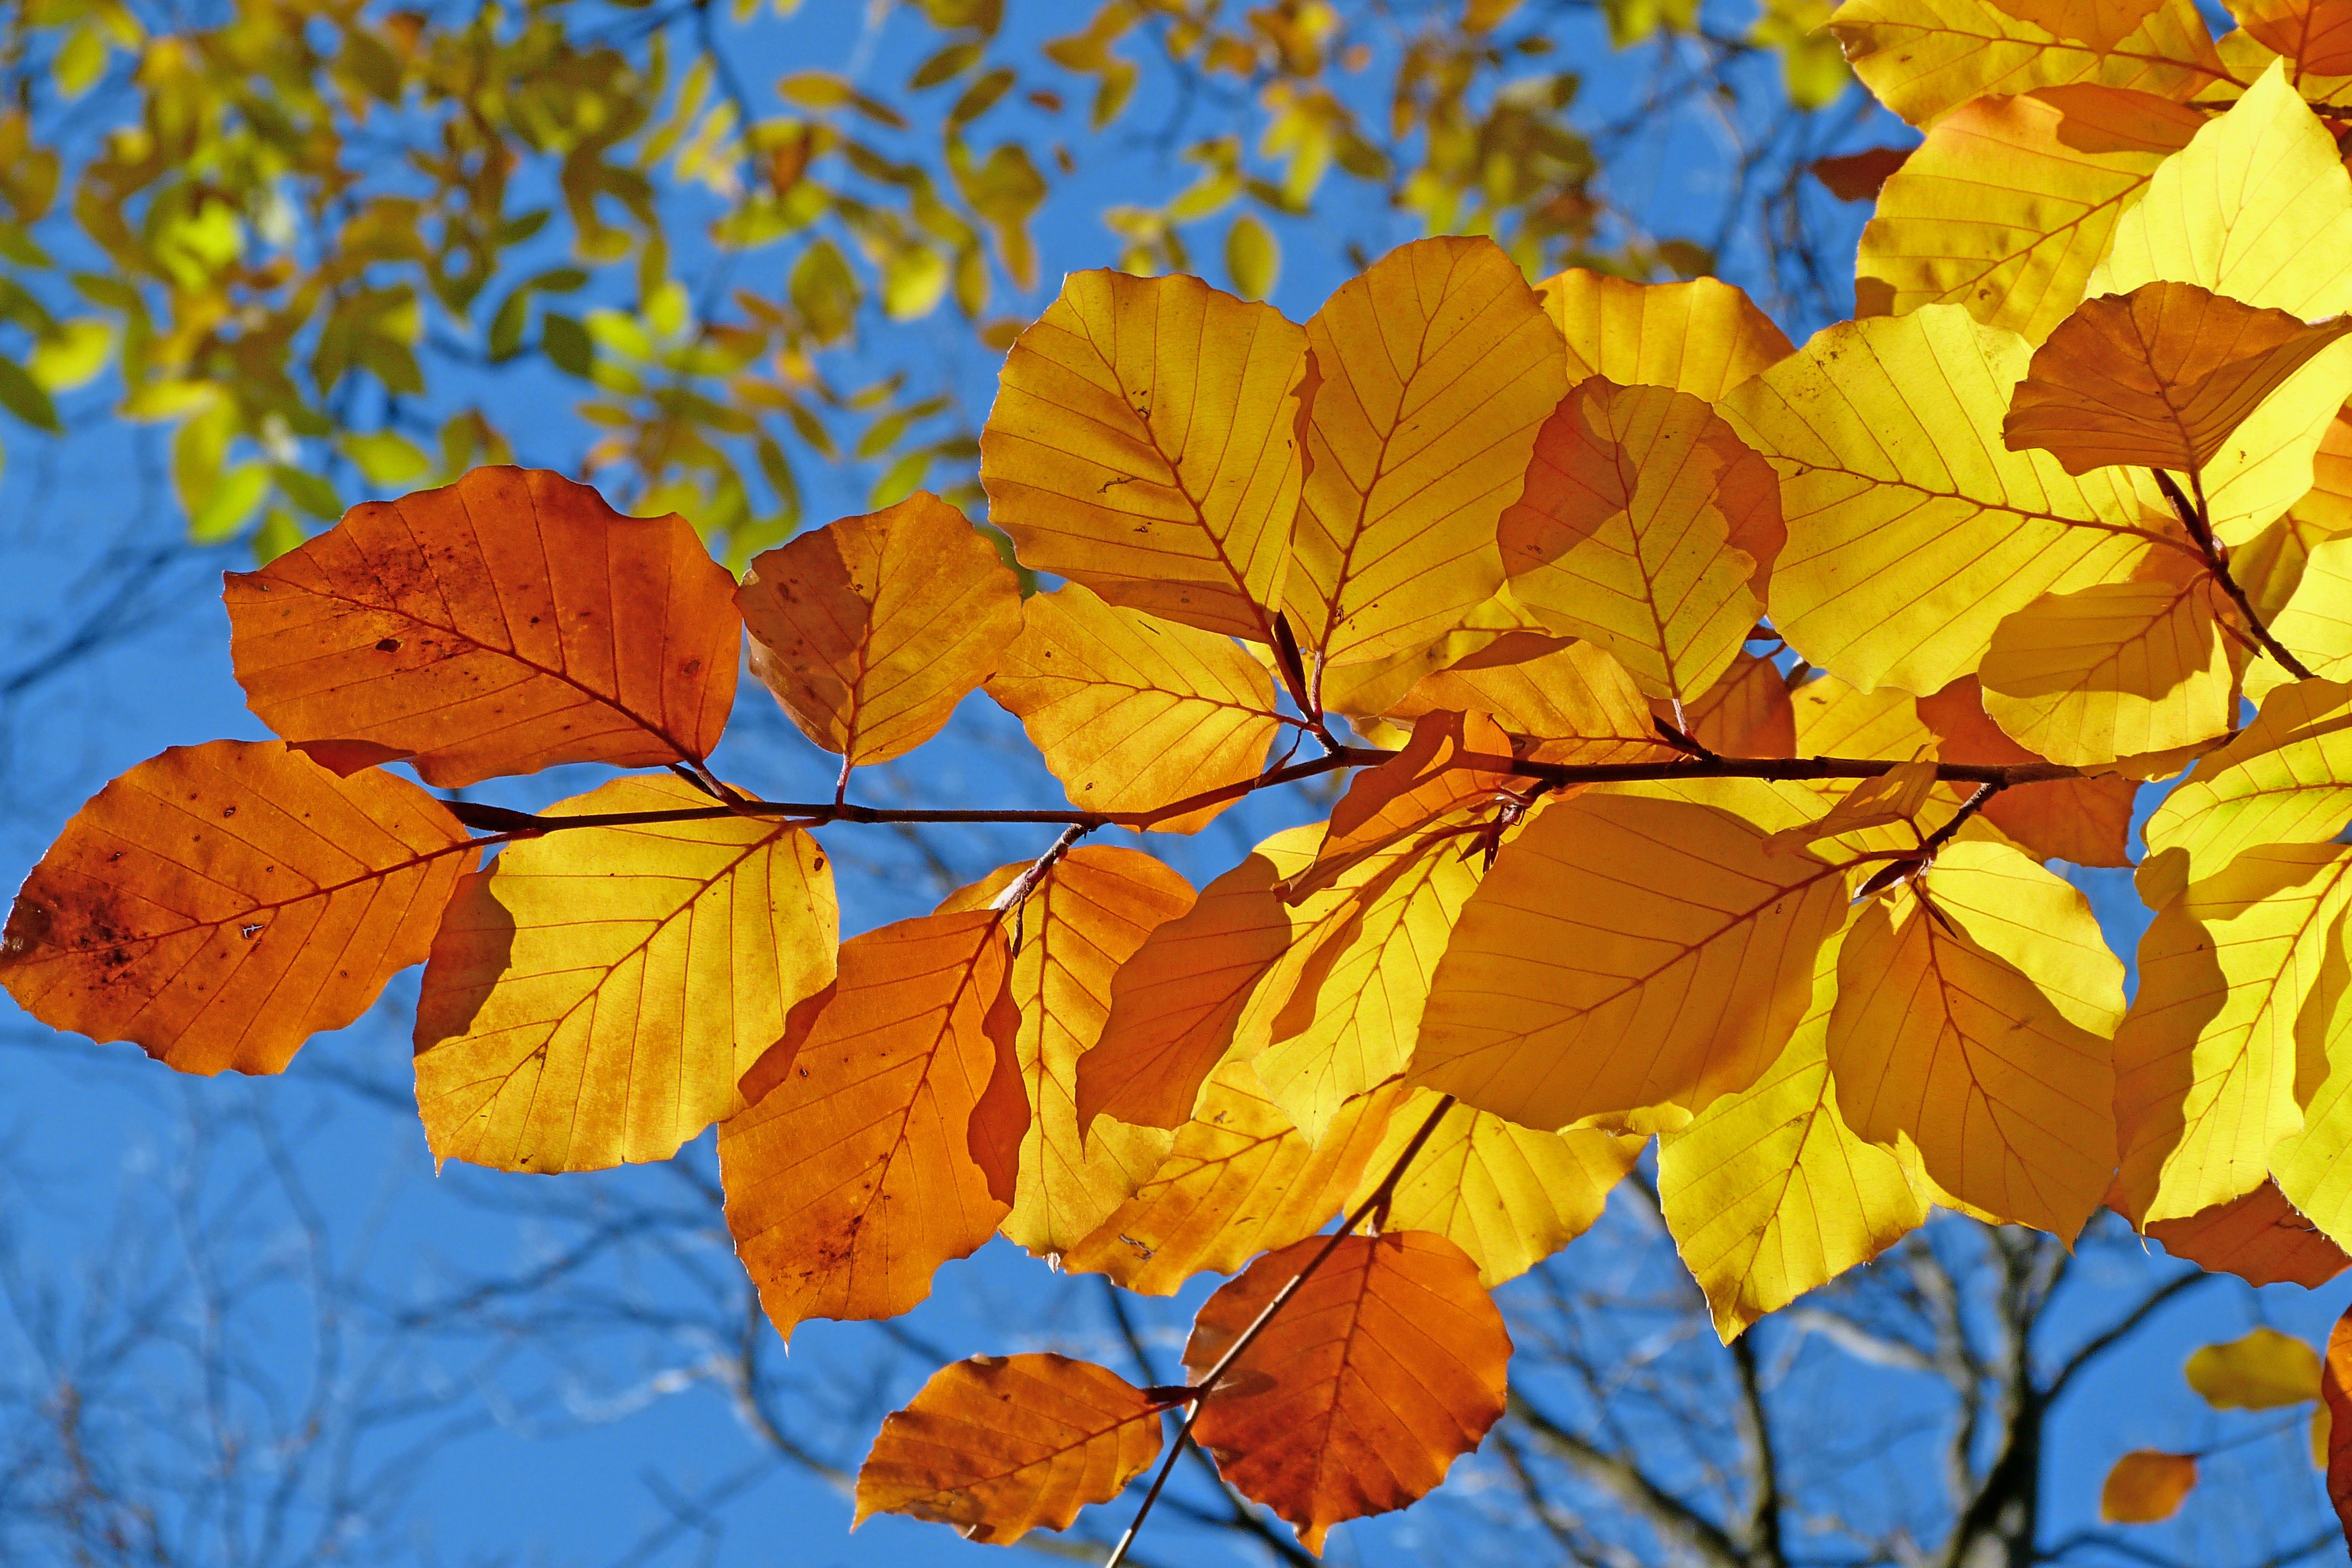
tree, nature, branch, light, plant, sunlight, leaf, fall, flower, foliage, autumn, contrast, yellow, season, maple tree, maple leaf, leaves, deciduous, beech, flowering plant, maidenhair tree, bright colors, plant stem, woody plant, land plant, rameau